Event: Nepal Earthquake
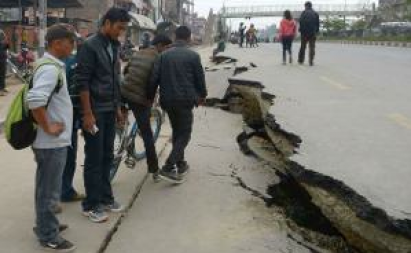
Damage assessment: damage